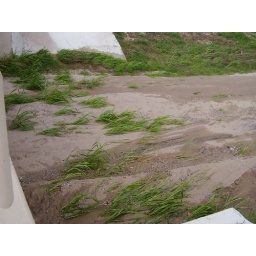
At the bridge over the wash behind our house